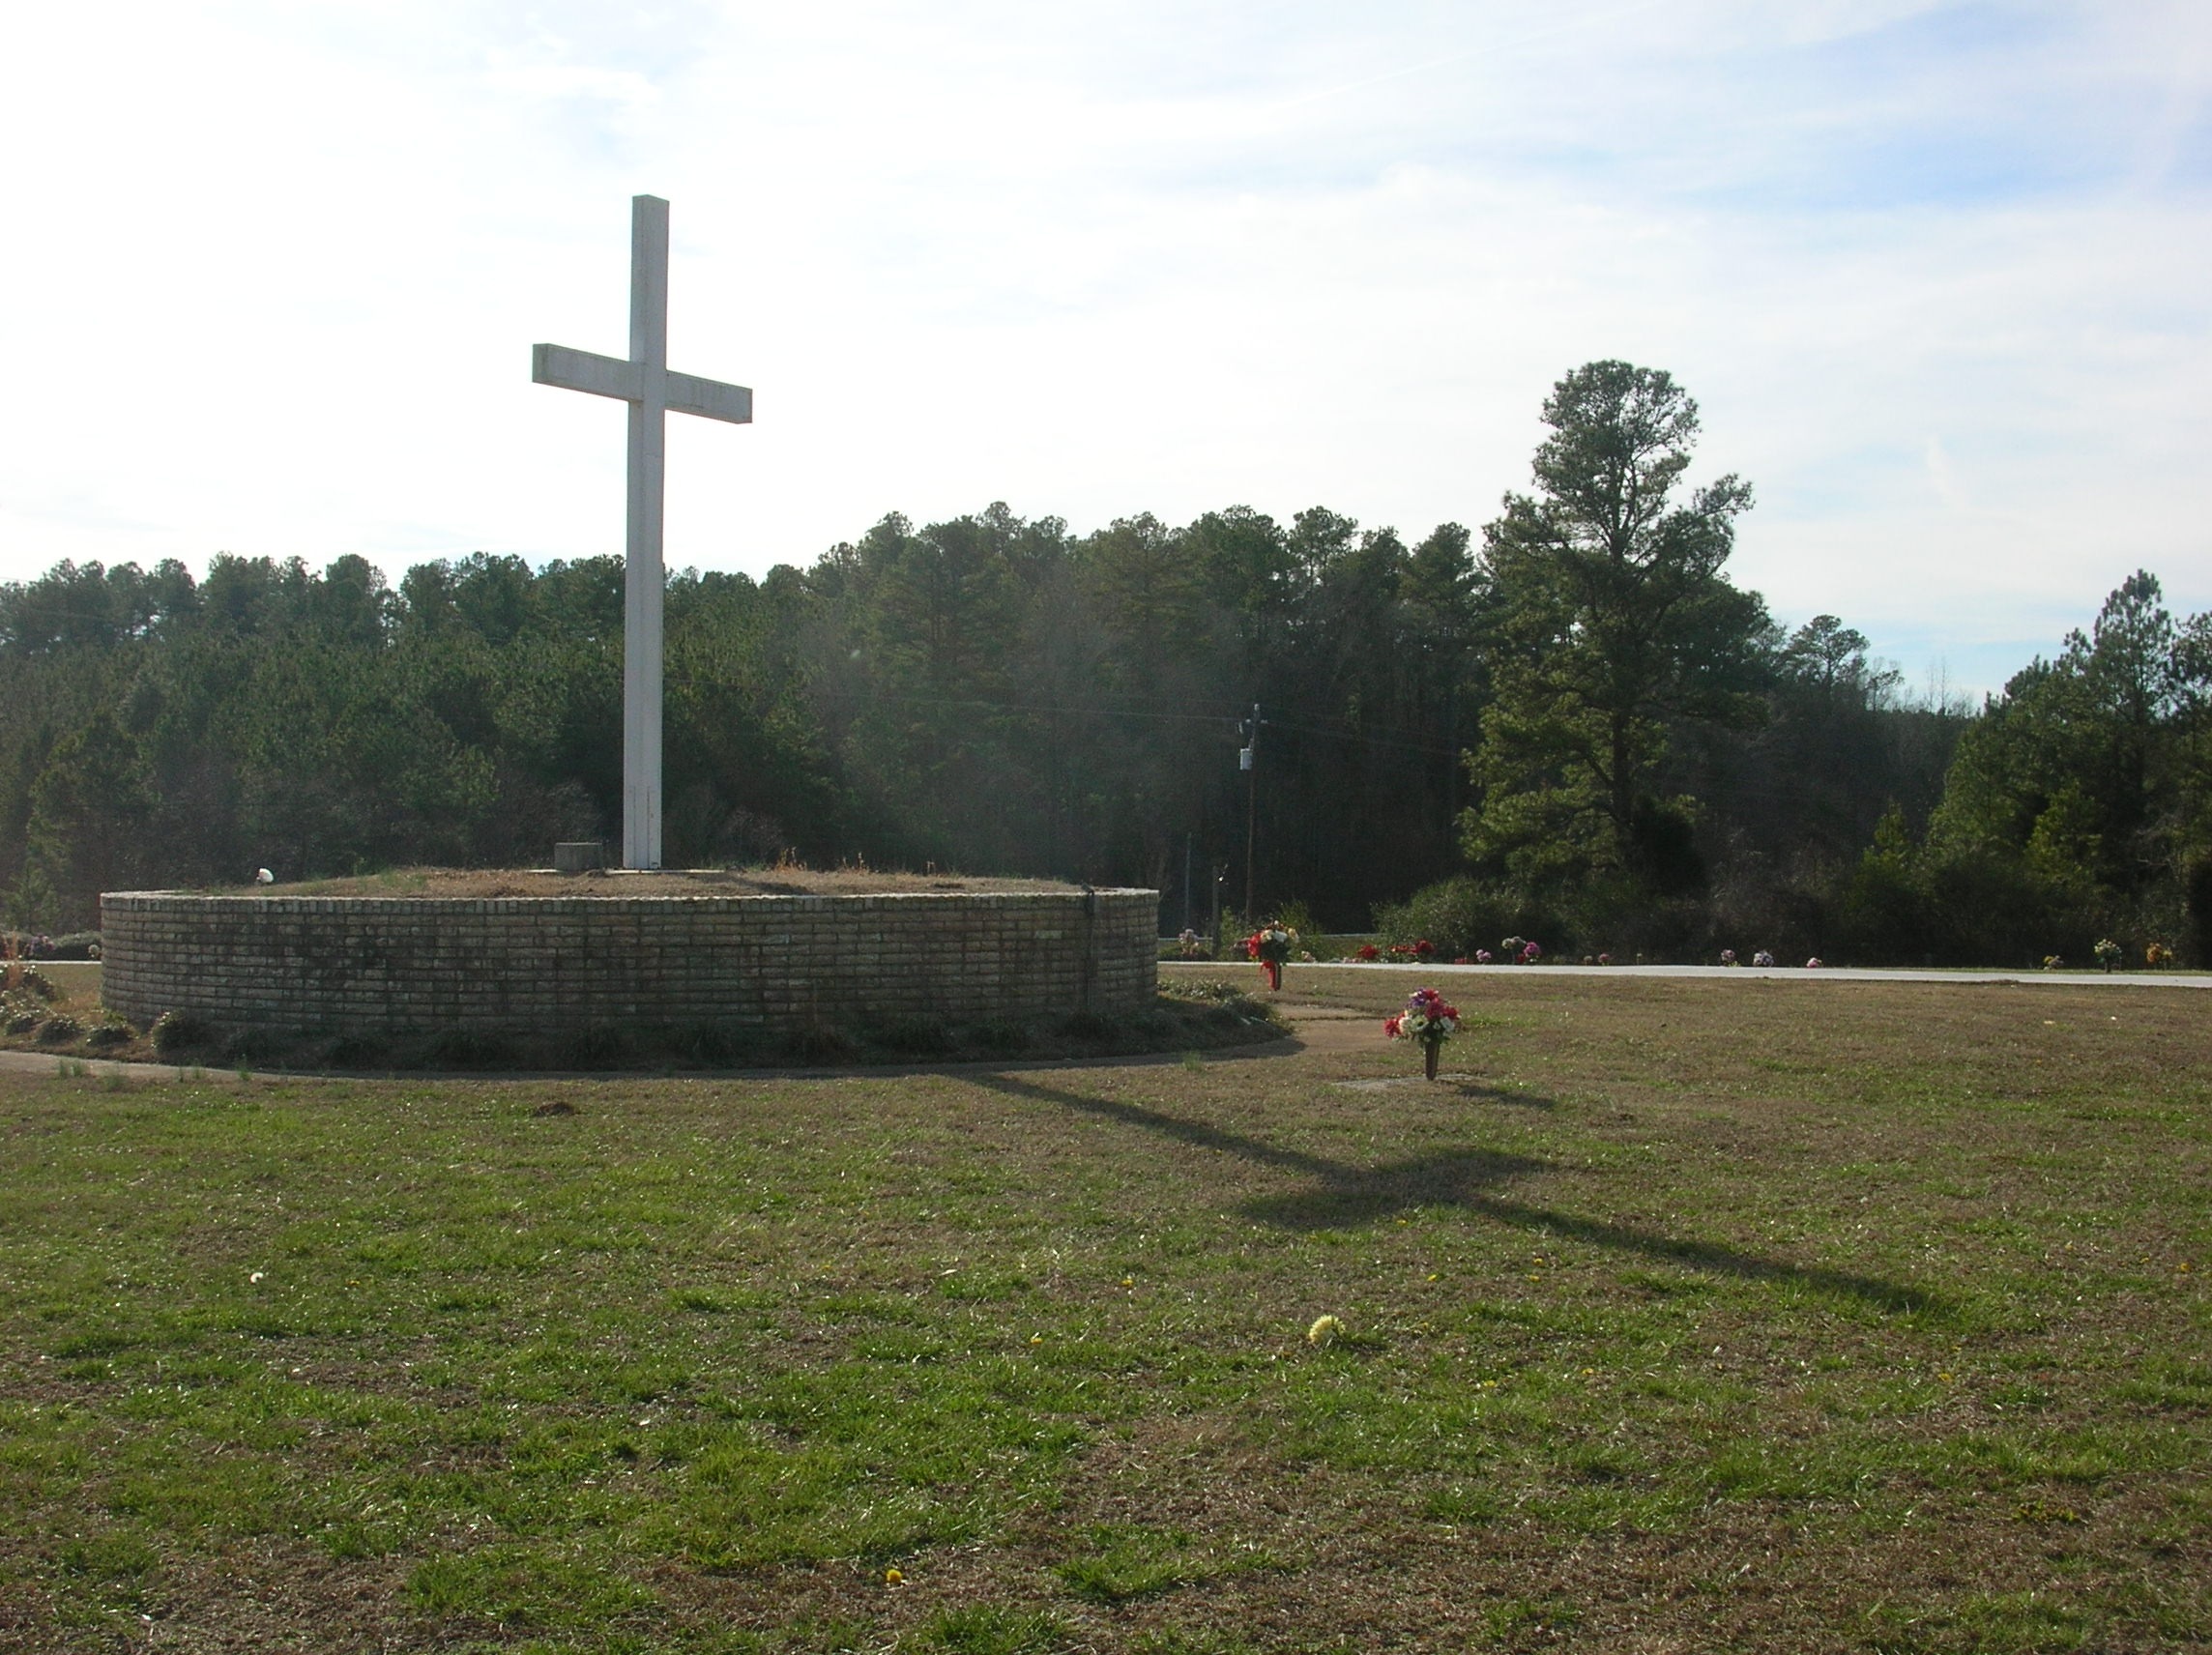
nature, structure, cross, cemetery, dead, tombstone, death, waterway, grave, memorial, graveyard, tomb, burial